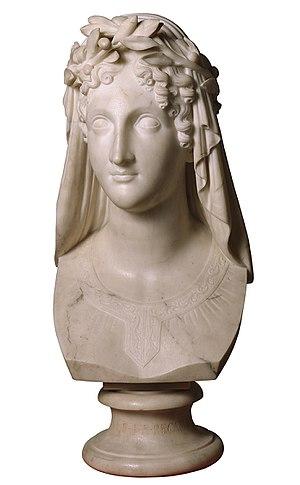
sculpture
Le musée des Beaux-Arts de Lyon est un musée municipal situé sur la place des Terreaux à Lyon dans l'abbaye de Saint-Pierre-les-Nonnains, plus connu sous le nom de palais Saint-Pierre.
Le département des sculptures du musée des Beaux-Arts de Lyon conserve 1 300 sculptures réalisées selon différentes techniques et couvrant une période chronologique allant du Moyen Âge au XXᵉ siècle. On y note deux points forts : le Moyen Âge et la Renaissance d'une part et le XIXᵉ et le début du XXᵉ siècle de l'autre.
Antonio Canova est un sculpteur et peintre vénitien, né le 1ᵉʳ novembre 1757 à Possagno et mort le 13 octobre 1822 à Venise.